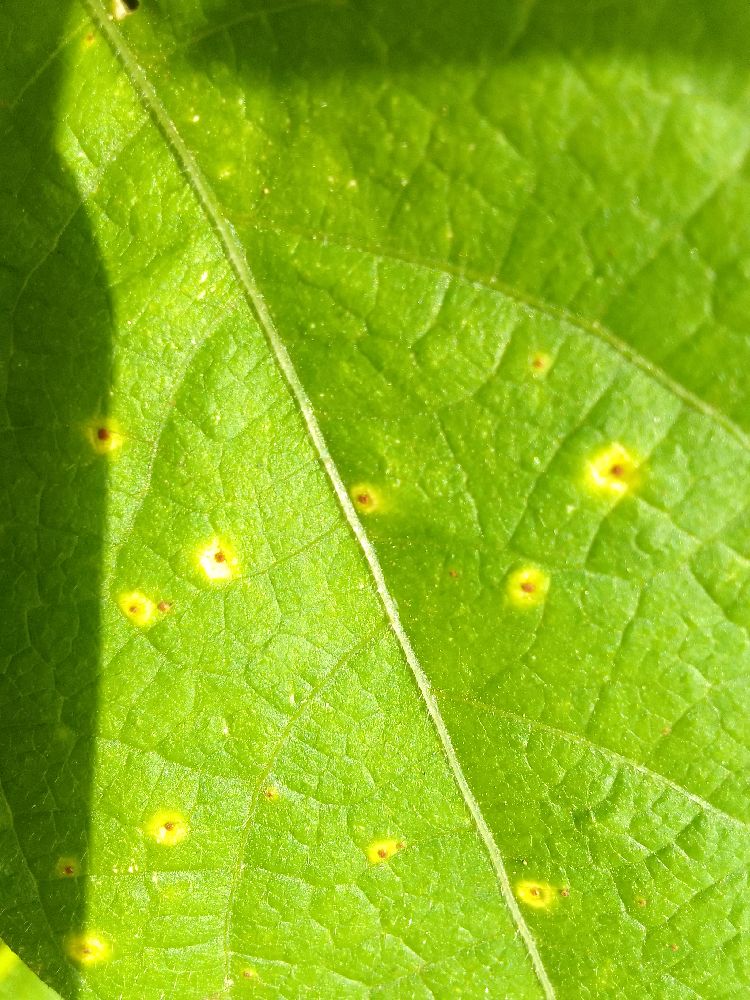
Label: rust